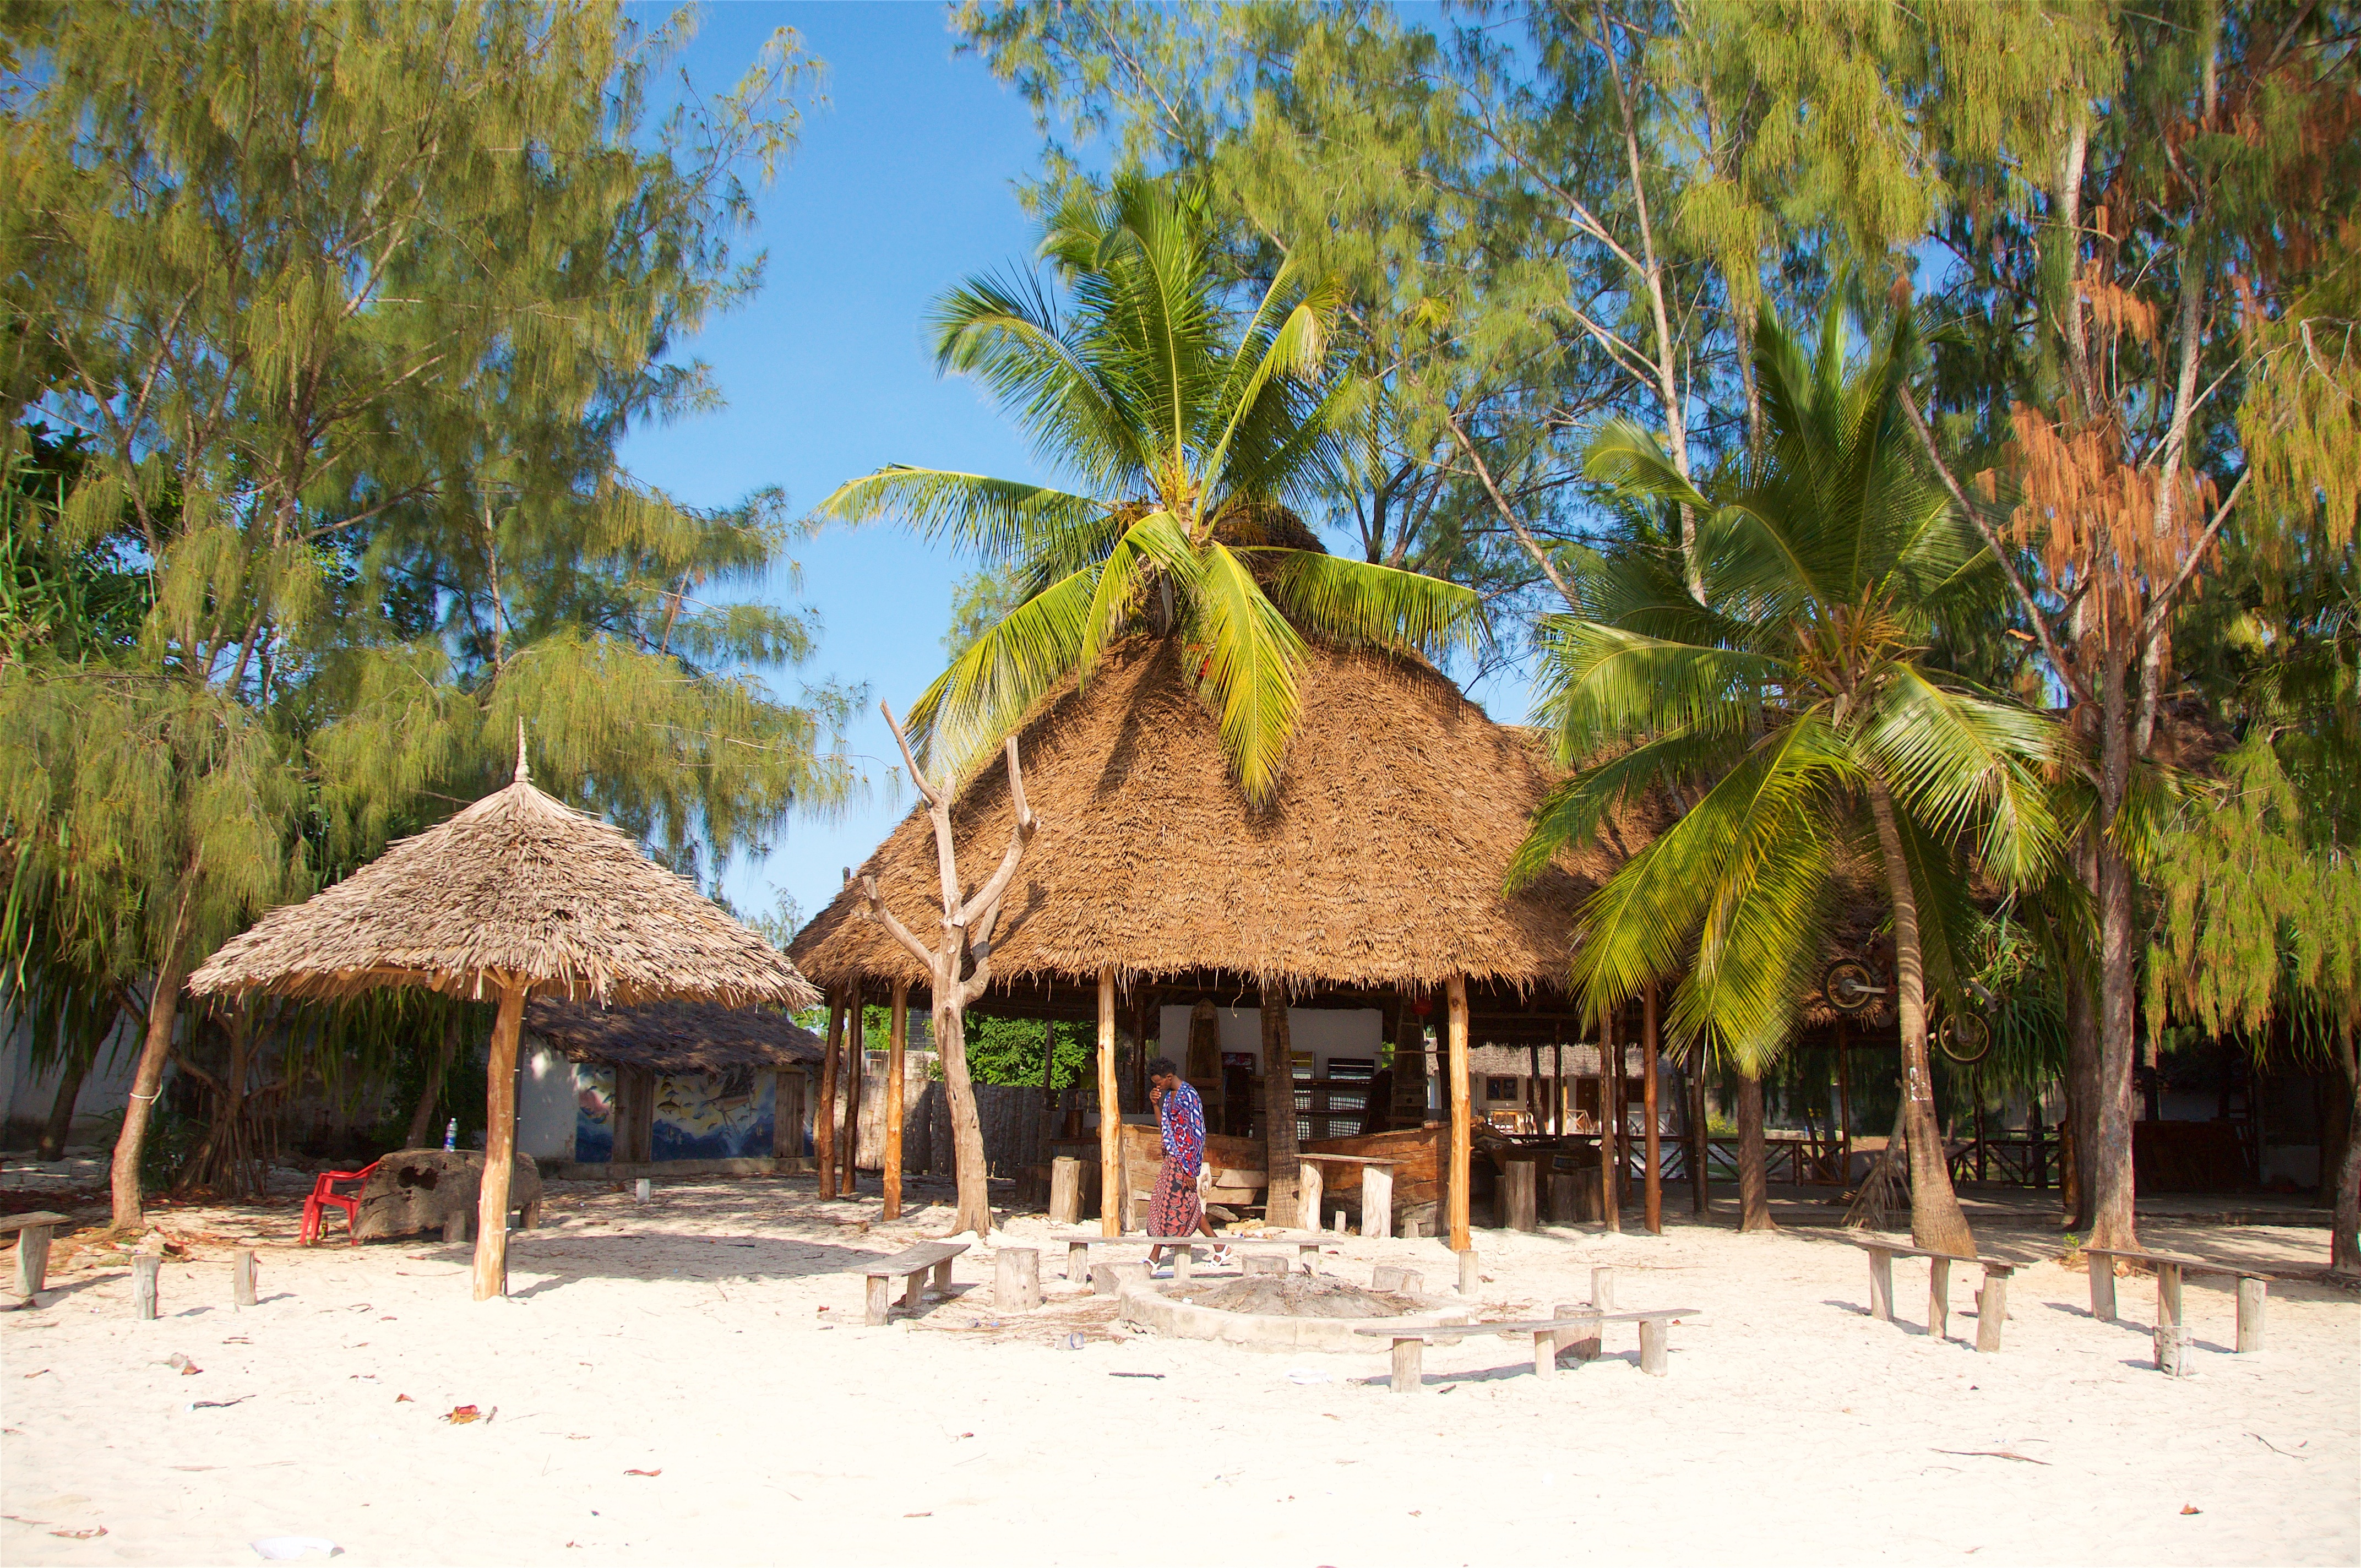
beach, hut, village, africa, resort, tanzania, zanzibar